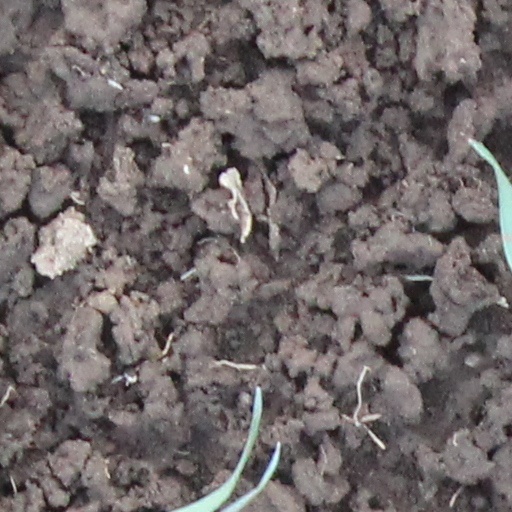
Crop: wheat